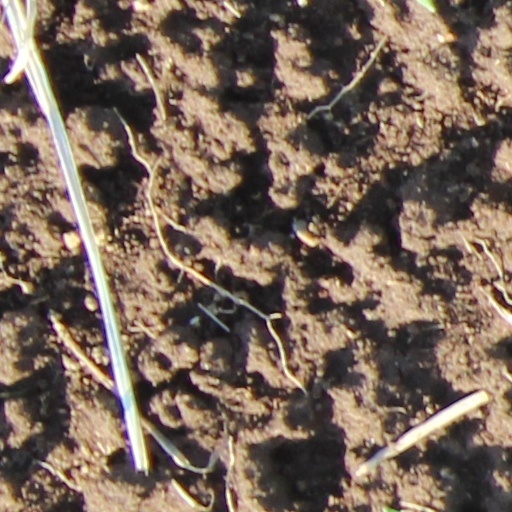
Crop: wheat